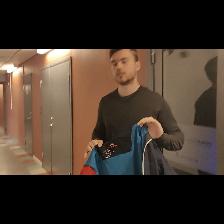
Label: Human